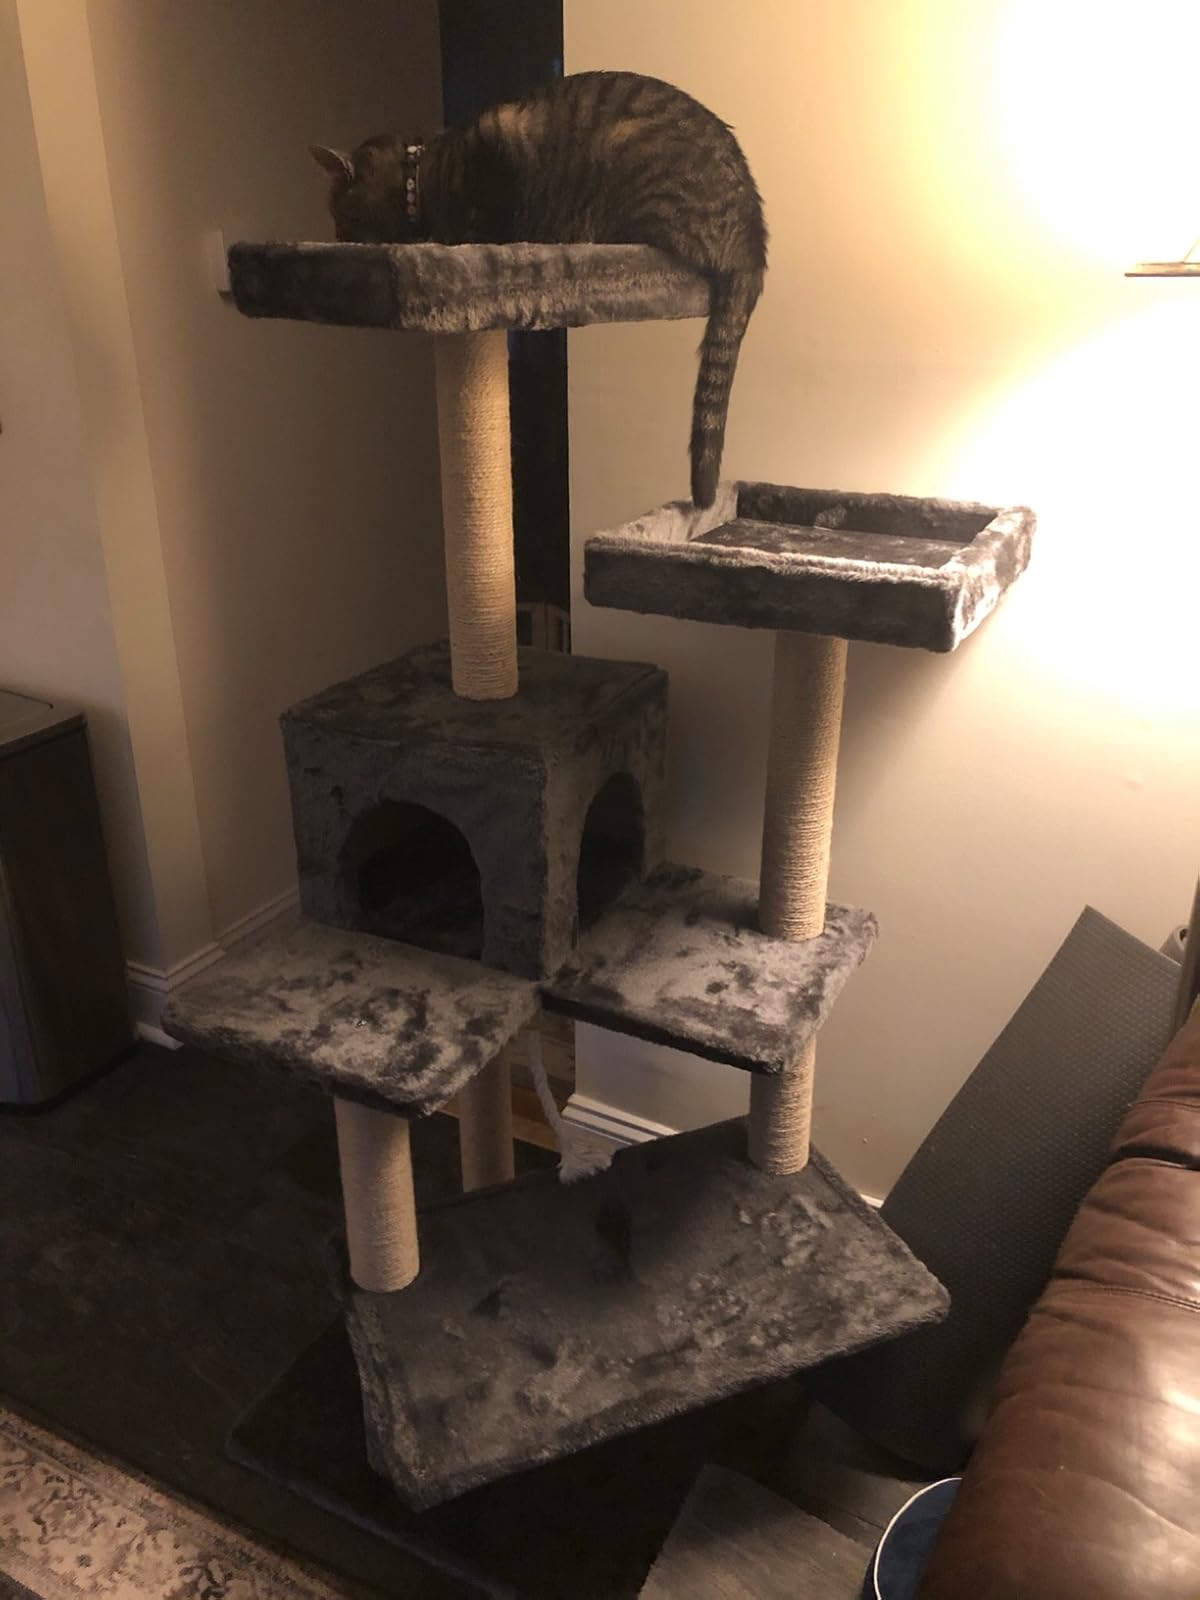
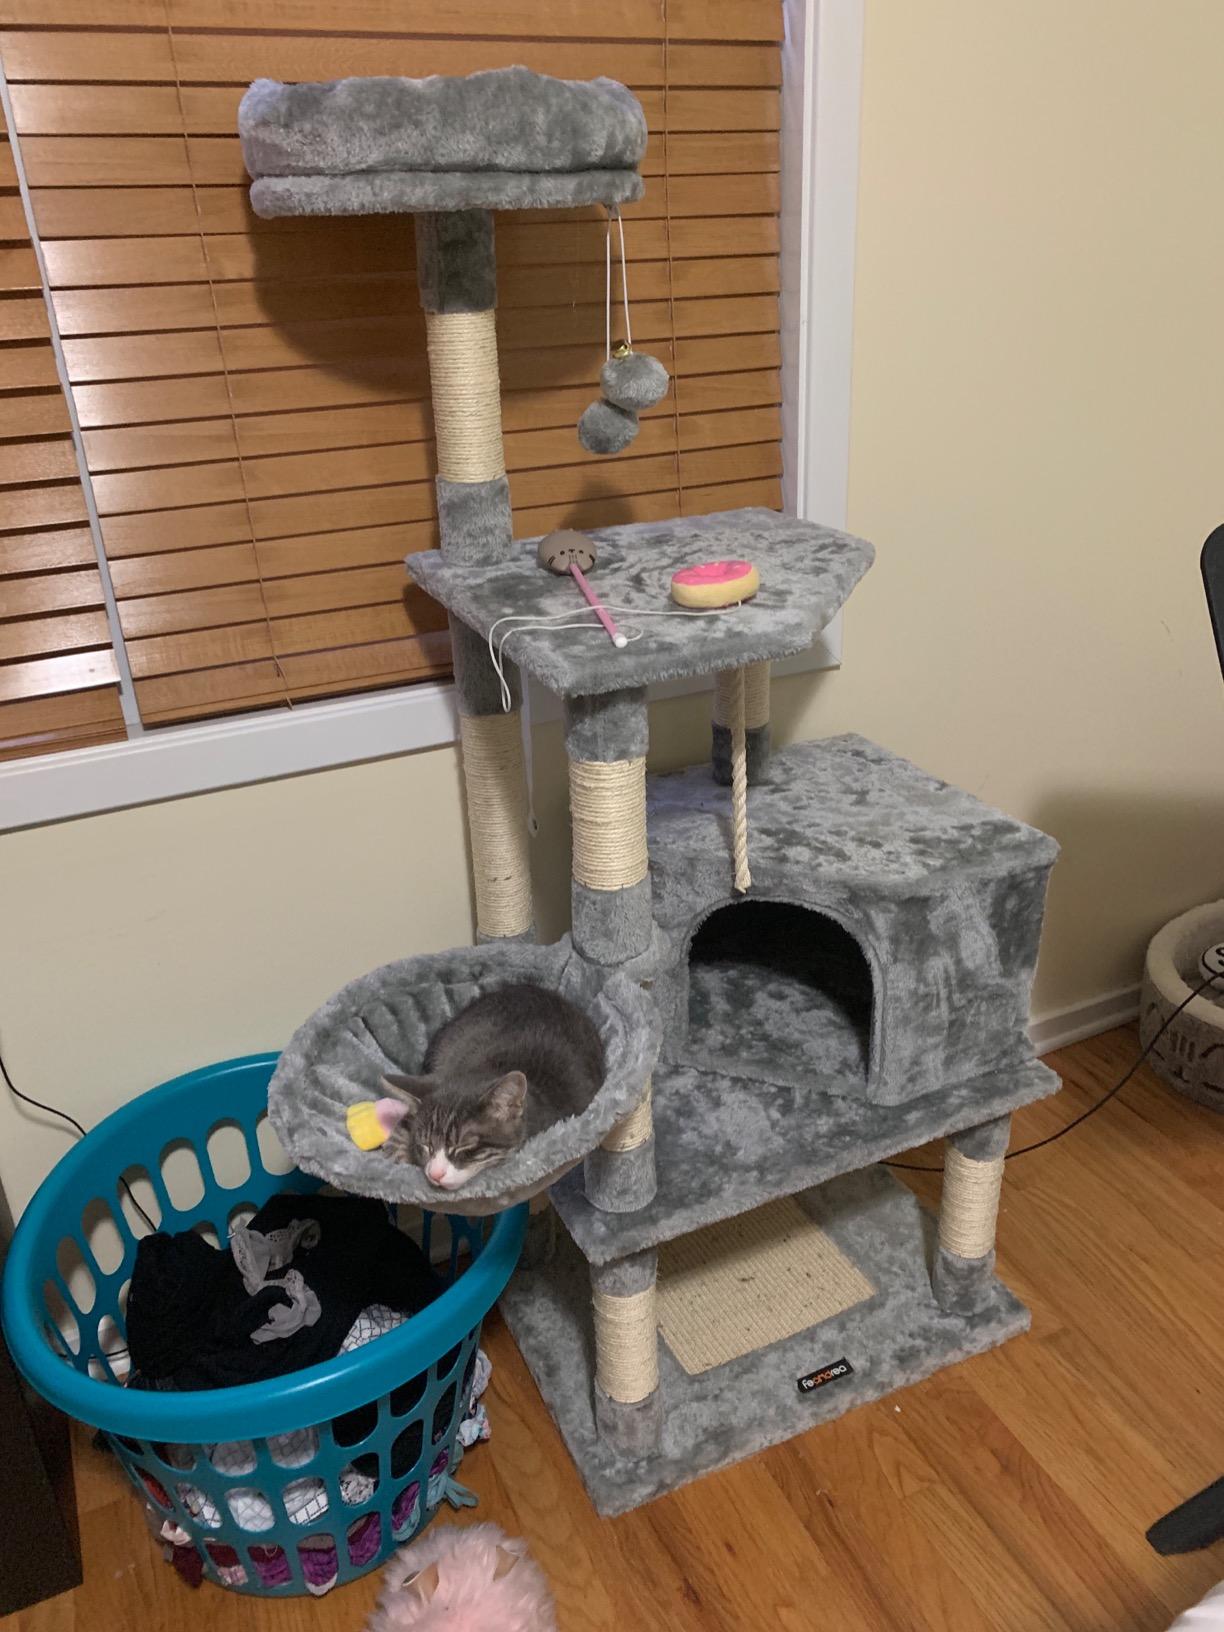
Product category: items_cat tree
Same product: no